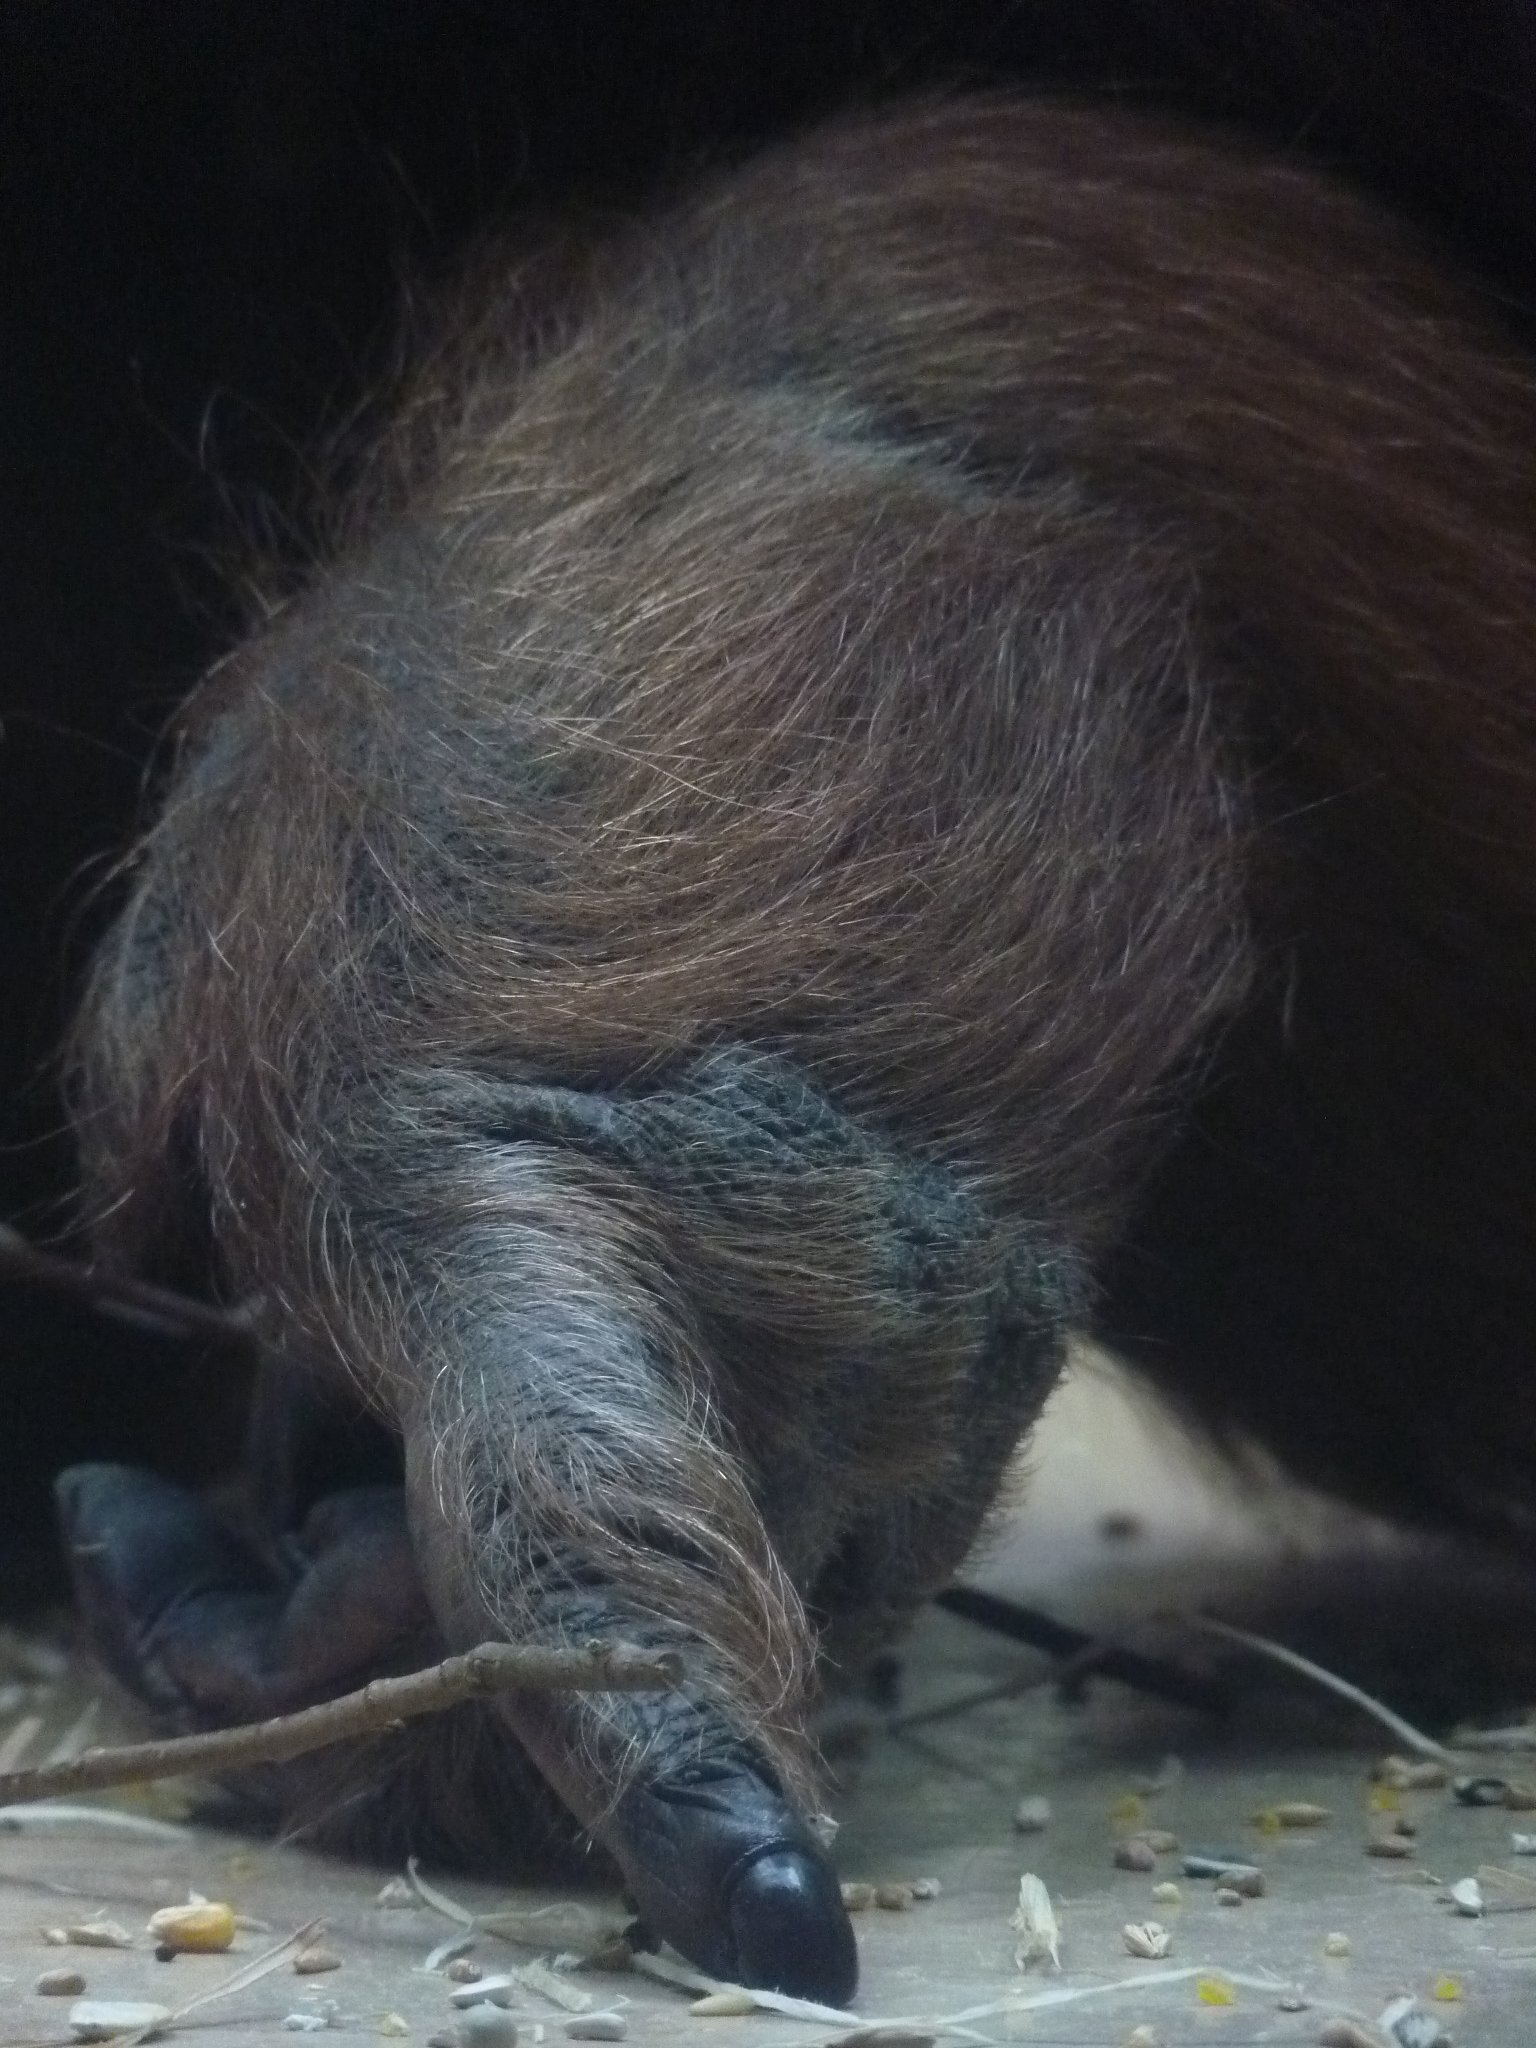
hand, animal, finger, mammal, monkey, fauna, gorilla, head, vertebrate